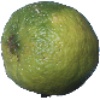
Label: Limes 1